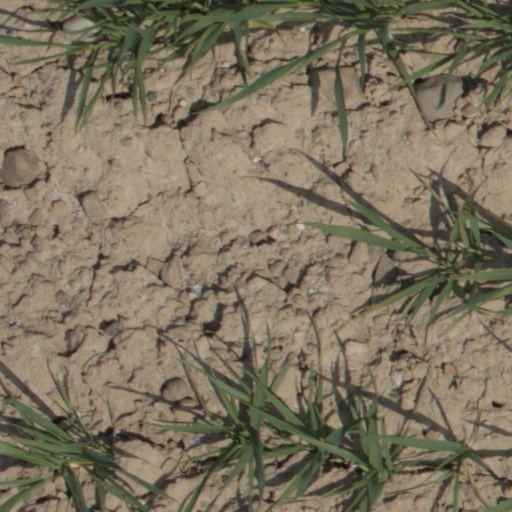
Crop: wheat